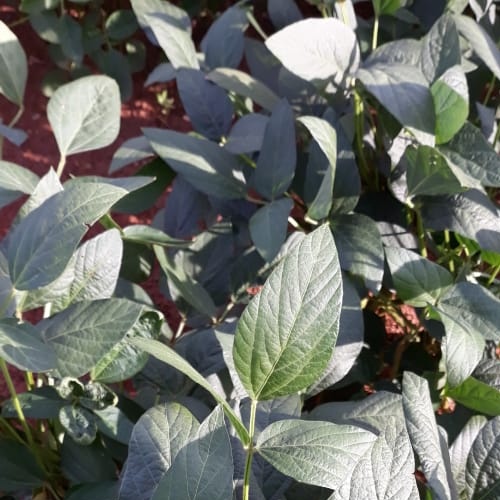
Label: Healthy